Niclas Jensen

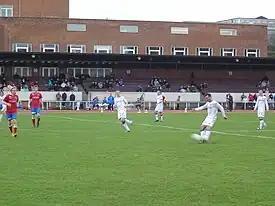
Jensen playing for the FCK reserves against FC Vestsjælland in April 2009.

In his first half season back at FCK, Jensen played 12 of 14 games, as FCK won the 2006–07 Superliga championship. In the following seasons, Jensen saw his playing time dwindling, as he became back-up for Swedish international Oscar Wendt. Jensen played seven of 33 games as FCK won the 2008–09 Superliga championship. He did not play any Superliga games in the fall of 2009, and in October 2009, Jensen decided to end his playing career, in order to pursue a career as a football agent. Niclas Jensen played a total of 213 games and scored 10 goals for FCK in all competitions combined.